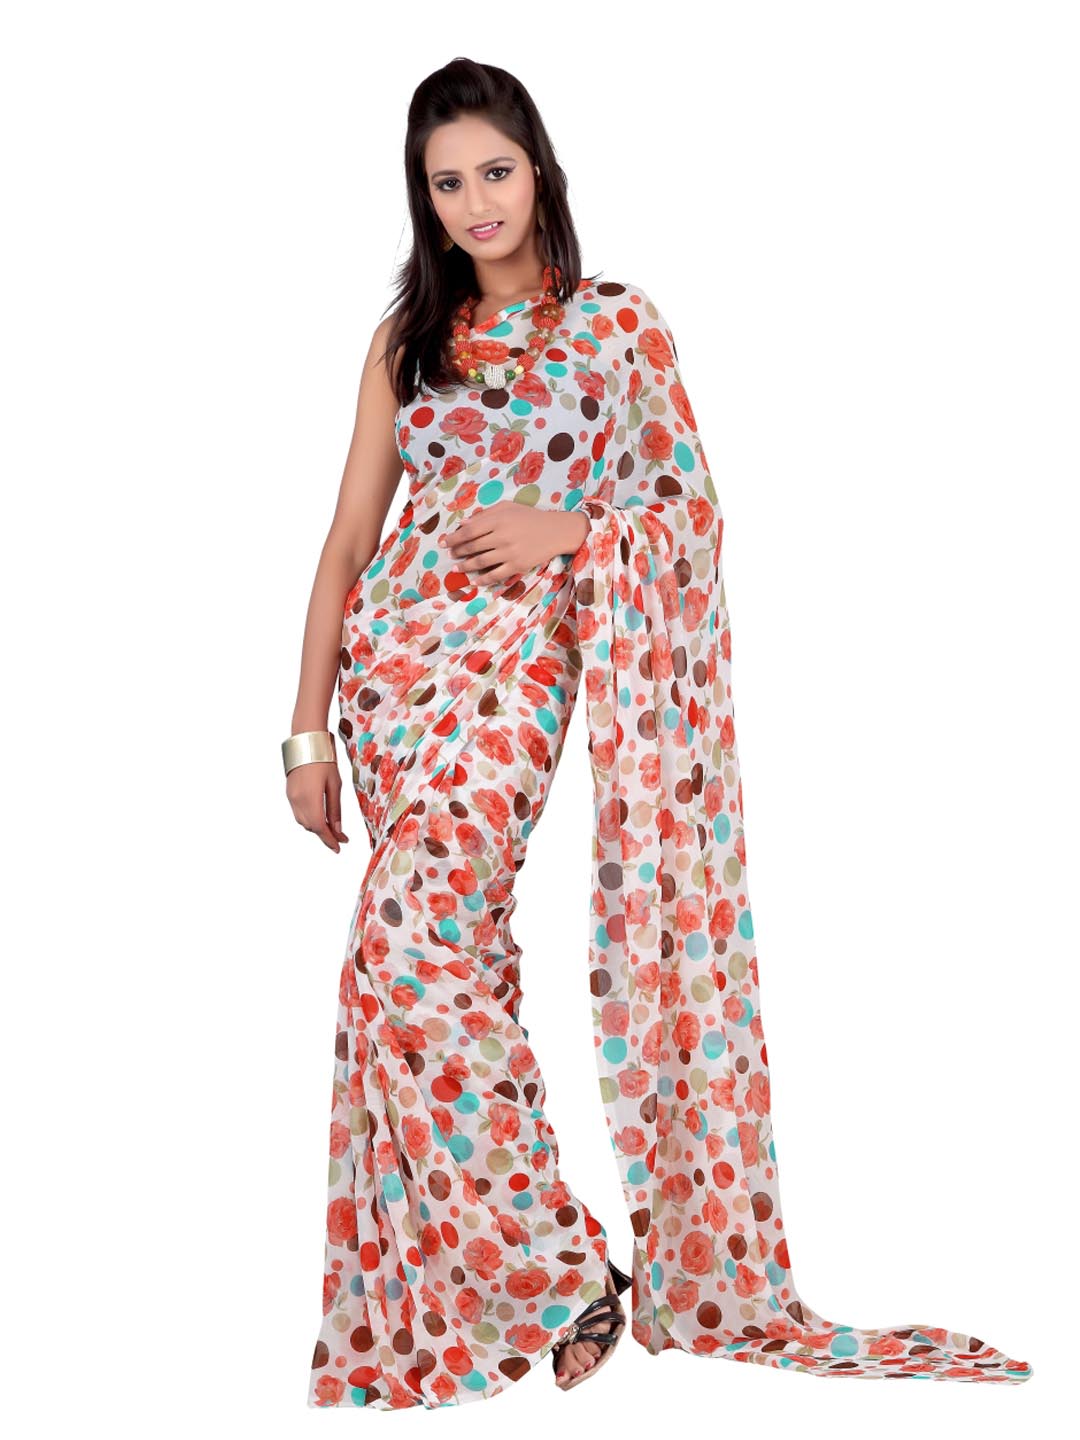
FNF Multi Coloured Sari
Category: Apparel / Saree / Sarees
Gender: Women
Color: White
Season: Fall 2012
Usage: Ethnic